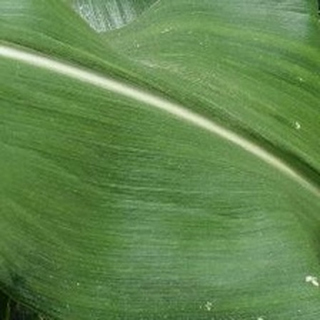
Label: healthy_corn